Question: Please indicate a possible affordance area of the fork that can be used for holding
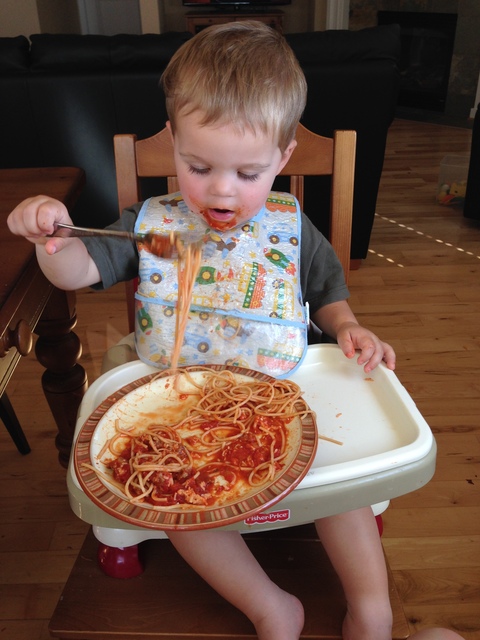
Answer: [7.296, 216.579, 142.639, 241.784]